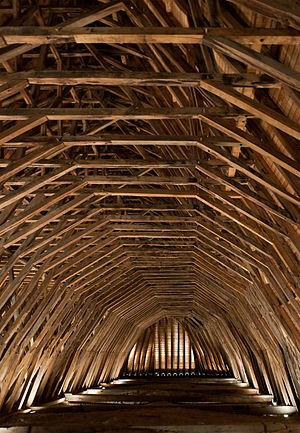
Eg (materiale)
Egebjælker i Monein, Frankrig
Egens ved benyttes blandt andet som bygningstømmer, til skibsbygning og som bærende underlag for malerier. Eksempelvis er en del kirkeinventar, f.eks. Den Mecklenburgske Anetavle, udført af eg. Desuden er hovedparten af de nordeuropæiske altertavler og staffelimalerier udført på egetavler. Eg bruges endvidere til møbler, men også til husgeråd, ligesom fade til bourbon-whisky fremstilles af eg.